New York State Route 199

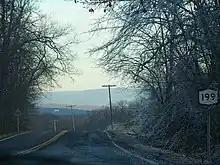
Ground-level view of a highway lined with ice-covered trees. A sign on the right-hand side bears the route's designation.

In the mid-1920s, the portion of the Ulster and Delaware Turnpike from Lafayetteville to modern NY 22 in North East was designated as part of NY 41, a new route extending from Barrytown, a riverside hamlet north of Rhinecliff, to North East by way of Red Hook, Lafayetteville, and Pine Plains. The designation lasted for only half a decade as NY 41 was renumbered to NY 199 as part of the 1930 renumbering of state highways in New York.